List of birds of Peru

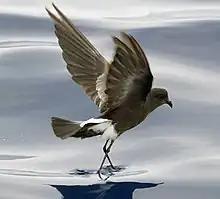
Wilson's storm-petrel

Order: ProcellariiformesFamily: Oceanitidae